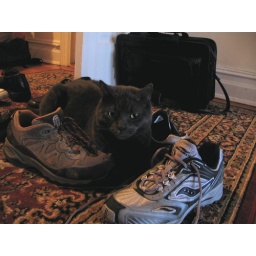
Oscar loves sitting in shoeboxes. He also loves sitting in a box of shoes.